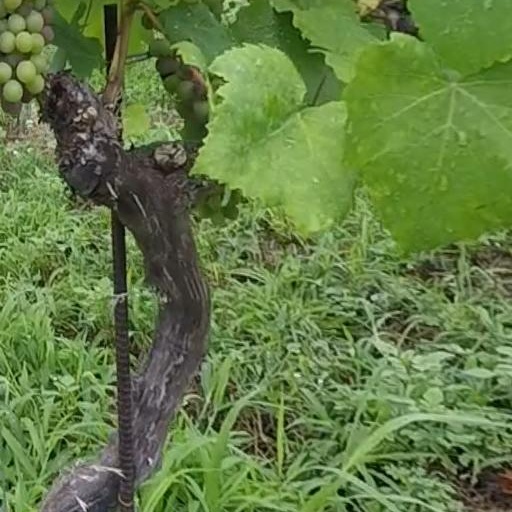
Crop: grape